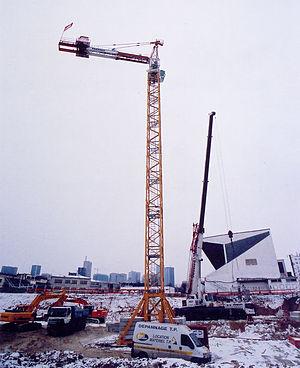
Montage d'une grue (FR) Édouard BERGÉ (c) 2005
Une grue à tour est un appareil de levage et de manutention. C'est un type de grue servant sur les chantiers à la construction d’infrastructures et de bâtiments ; on la trouve également sur les chantiers navals.